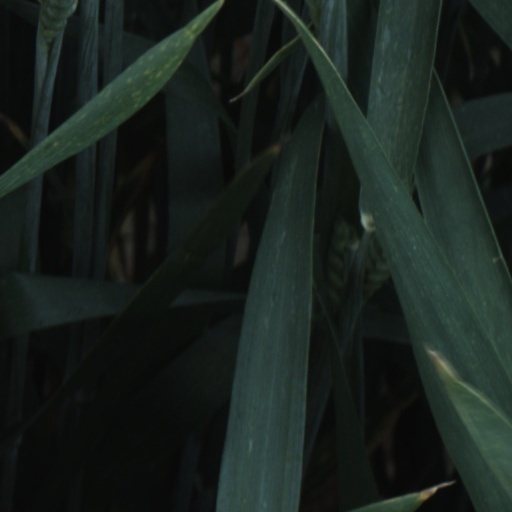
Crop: wheat